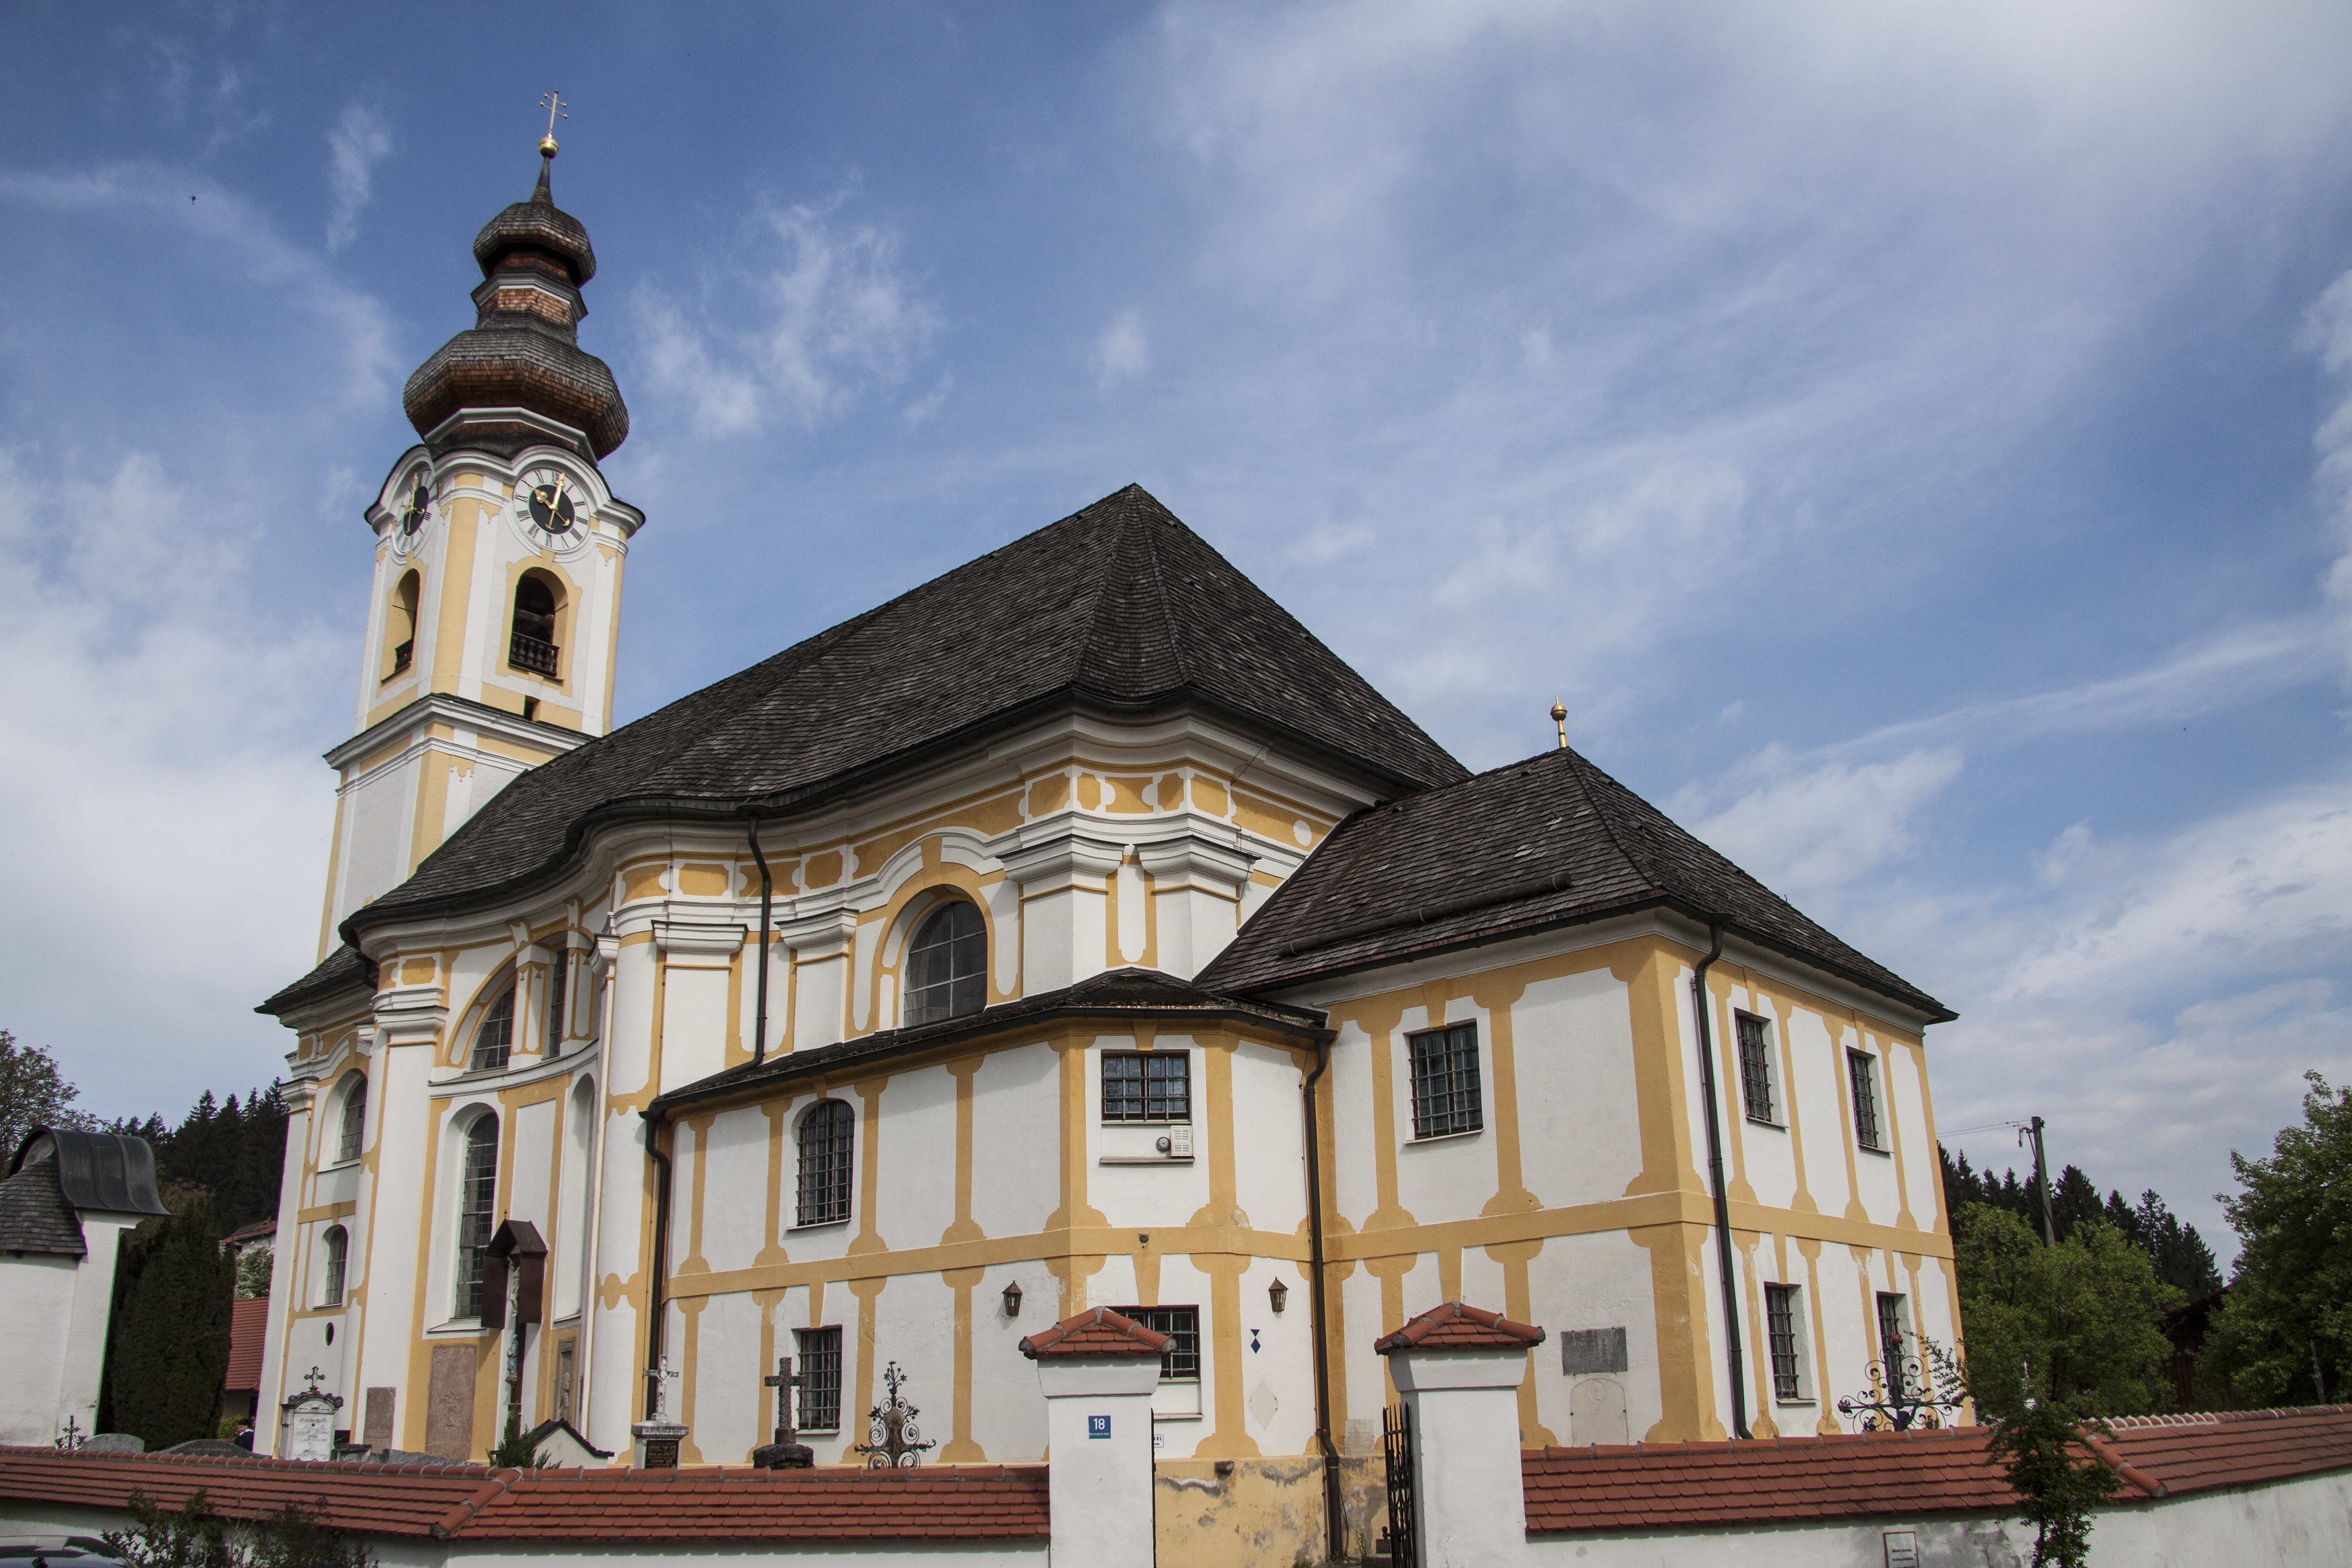
architecture, house, town, building, chateau, religion, landmark, facade, church, chapel, place of worship, shingle, steeple, monastery, synagogue, christianity, bavaria, gem, estate, baroque, wood shingles, onion dome, berbling